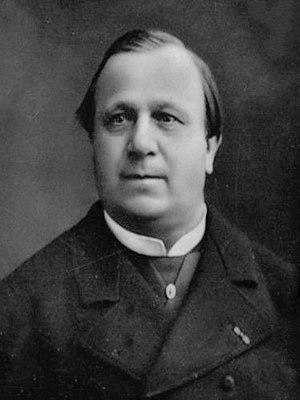
L'affaire Schnæbelé est un important incident diplomatique entre la France et l'Allemagne, qui éclata le 20 avril 1887 alors que les discours revanchards du général Boulanger avaient fait monter la tension entre les deux pays.